Terrence J. Nolen

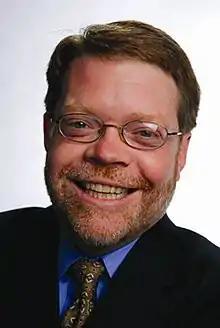
Nolen in 2006

Terrence Nolen (born 20th century), usually called Terry Nolen, is an American theater director and the producing artistic director of the Arden Theatre Company, a professional regional-theatre company located in Philadelphia, Pennsylvania.